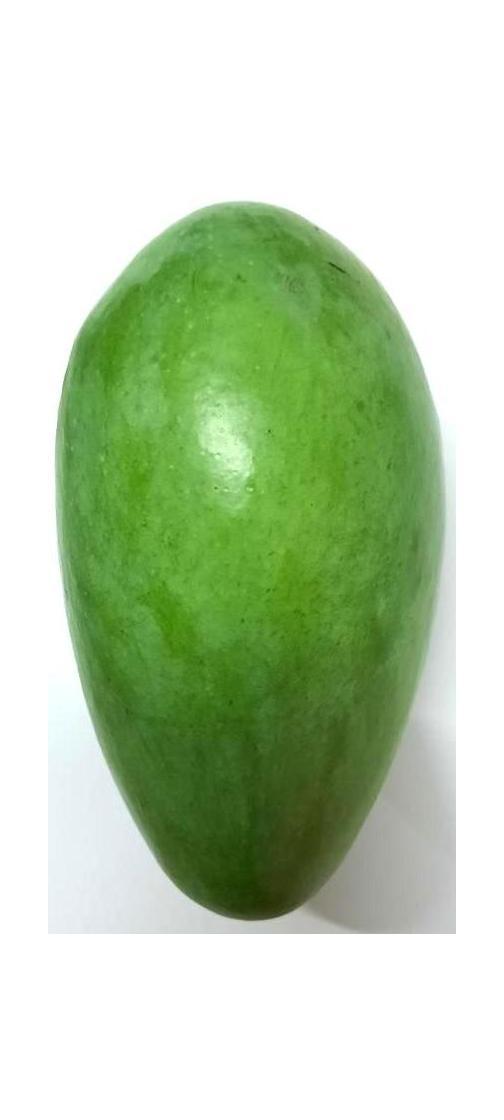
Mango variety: Amrapali